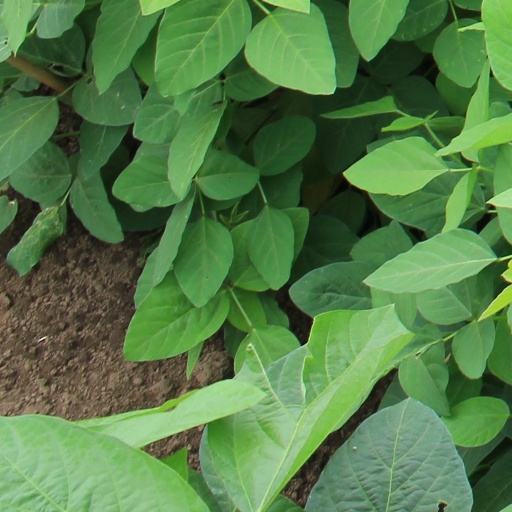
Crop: soybean